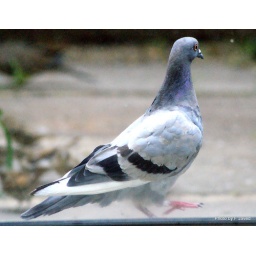
DSC02757- He is standing right by my glass door.